Women's basketball

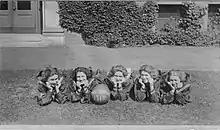
Freshman Women's Basketball Team - 1914

Early basketball was played with peach baskets and soccer balls, similarly to the men's game, but women's uniforms again reflected the Victorian culture of the times and were designed to be practical, yet maintain the woman athlete's dignity and femininity. While upper-class women had been playing sports at country clubs since the mid-nineteenth century, they were able to participate in activities such as tennis and croquet in full-length skirts and corsets. However, similar attire was impractical for a more active sport like basketball, so the first trousers for women were worn. Initially loose and covered by a knee-length skirt, these early pants were replaced soon after by loose bloomers over stockings. Despite men being forbidden from watching these collegiate games, the attire still drew public ridicule.